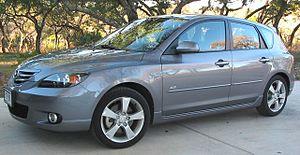
Le Mazda MX Sportif est un concept car du constructeur automobile Japonais Mazda, présenté au salon de Genève en 2003.